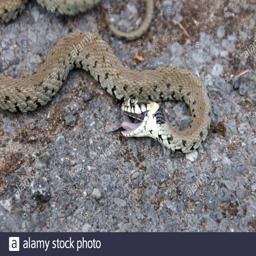
Animal: snakes